Lauri Kivekäs

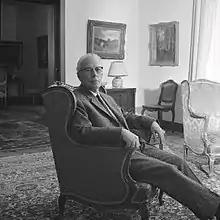
Lauri Kivekäs Portrait

Lauri Jaakko Kivekäs, titled "Vuorineuvos" (7 July 1903, in Muuruvesi, Finland – 12 February 1998; surname until 1926 "Stenbäck"), was a Finnish businessman. He served as Minister of Trade and Industry from 1957 to 1958. He was the former chairman of Confederation of Finnish Industries and the first chairman of Nokia Corporation after the 1967 merger of the three Finnish companies Nokia Company, Finnish Rubber Works and Finnish Cable Works. He remained Nokia Chairman until 1977 when he was replaced by Björn Westerlund.